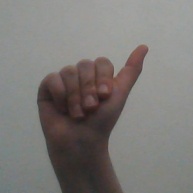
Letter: dhad